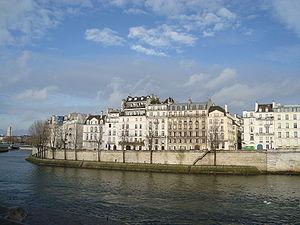
Le quai d'Orléans est une voie situé le long de la Seine sur le côté sud de l'île Saint-Louis dans le quartier Notre-Dame du 4ᵉ arrondissement de Paris.